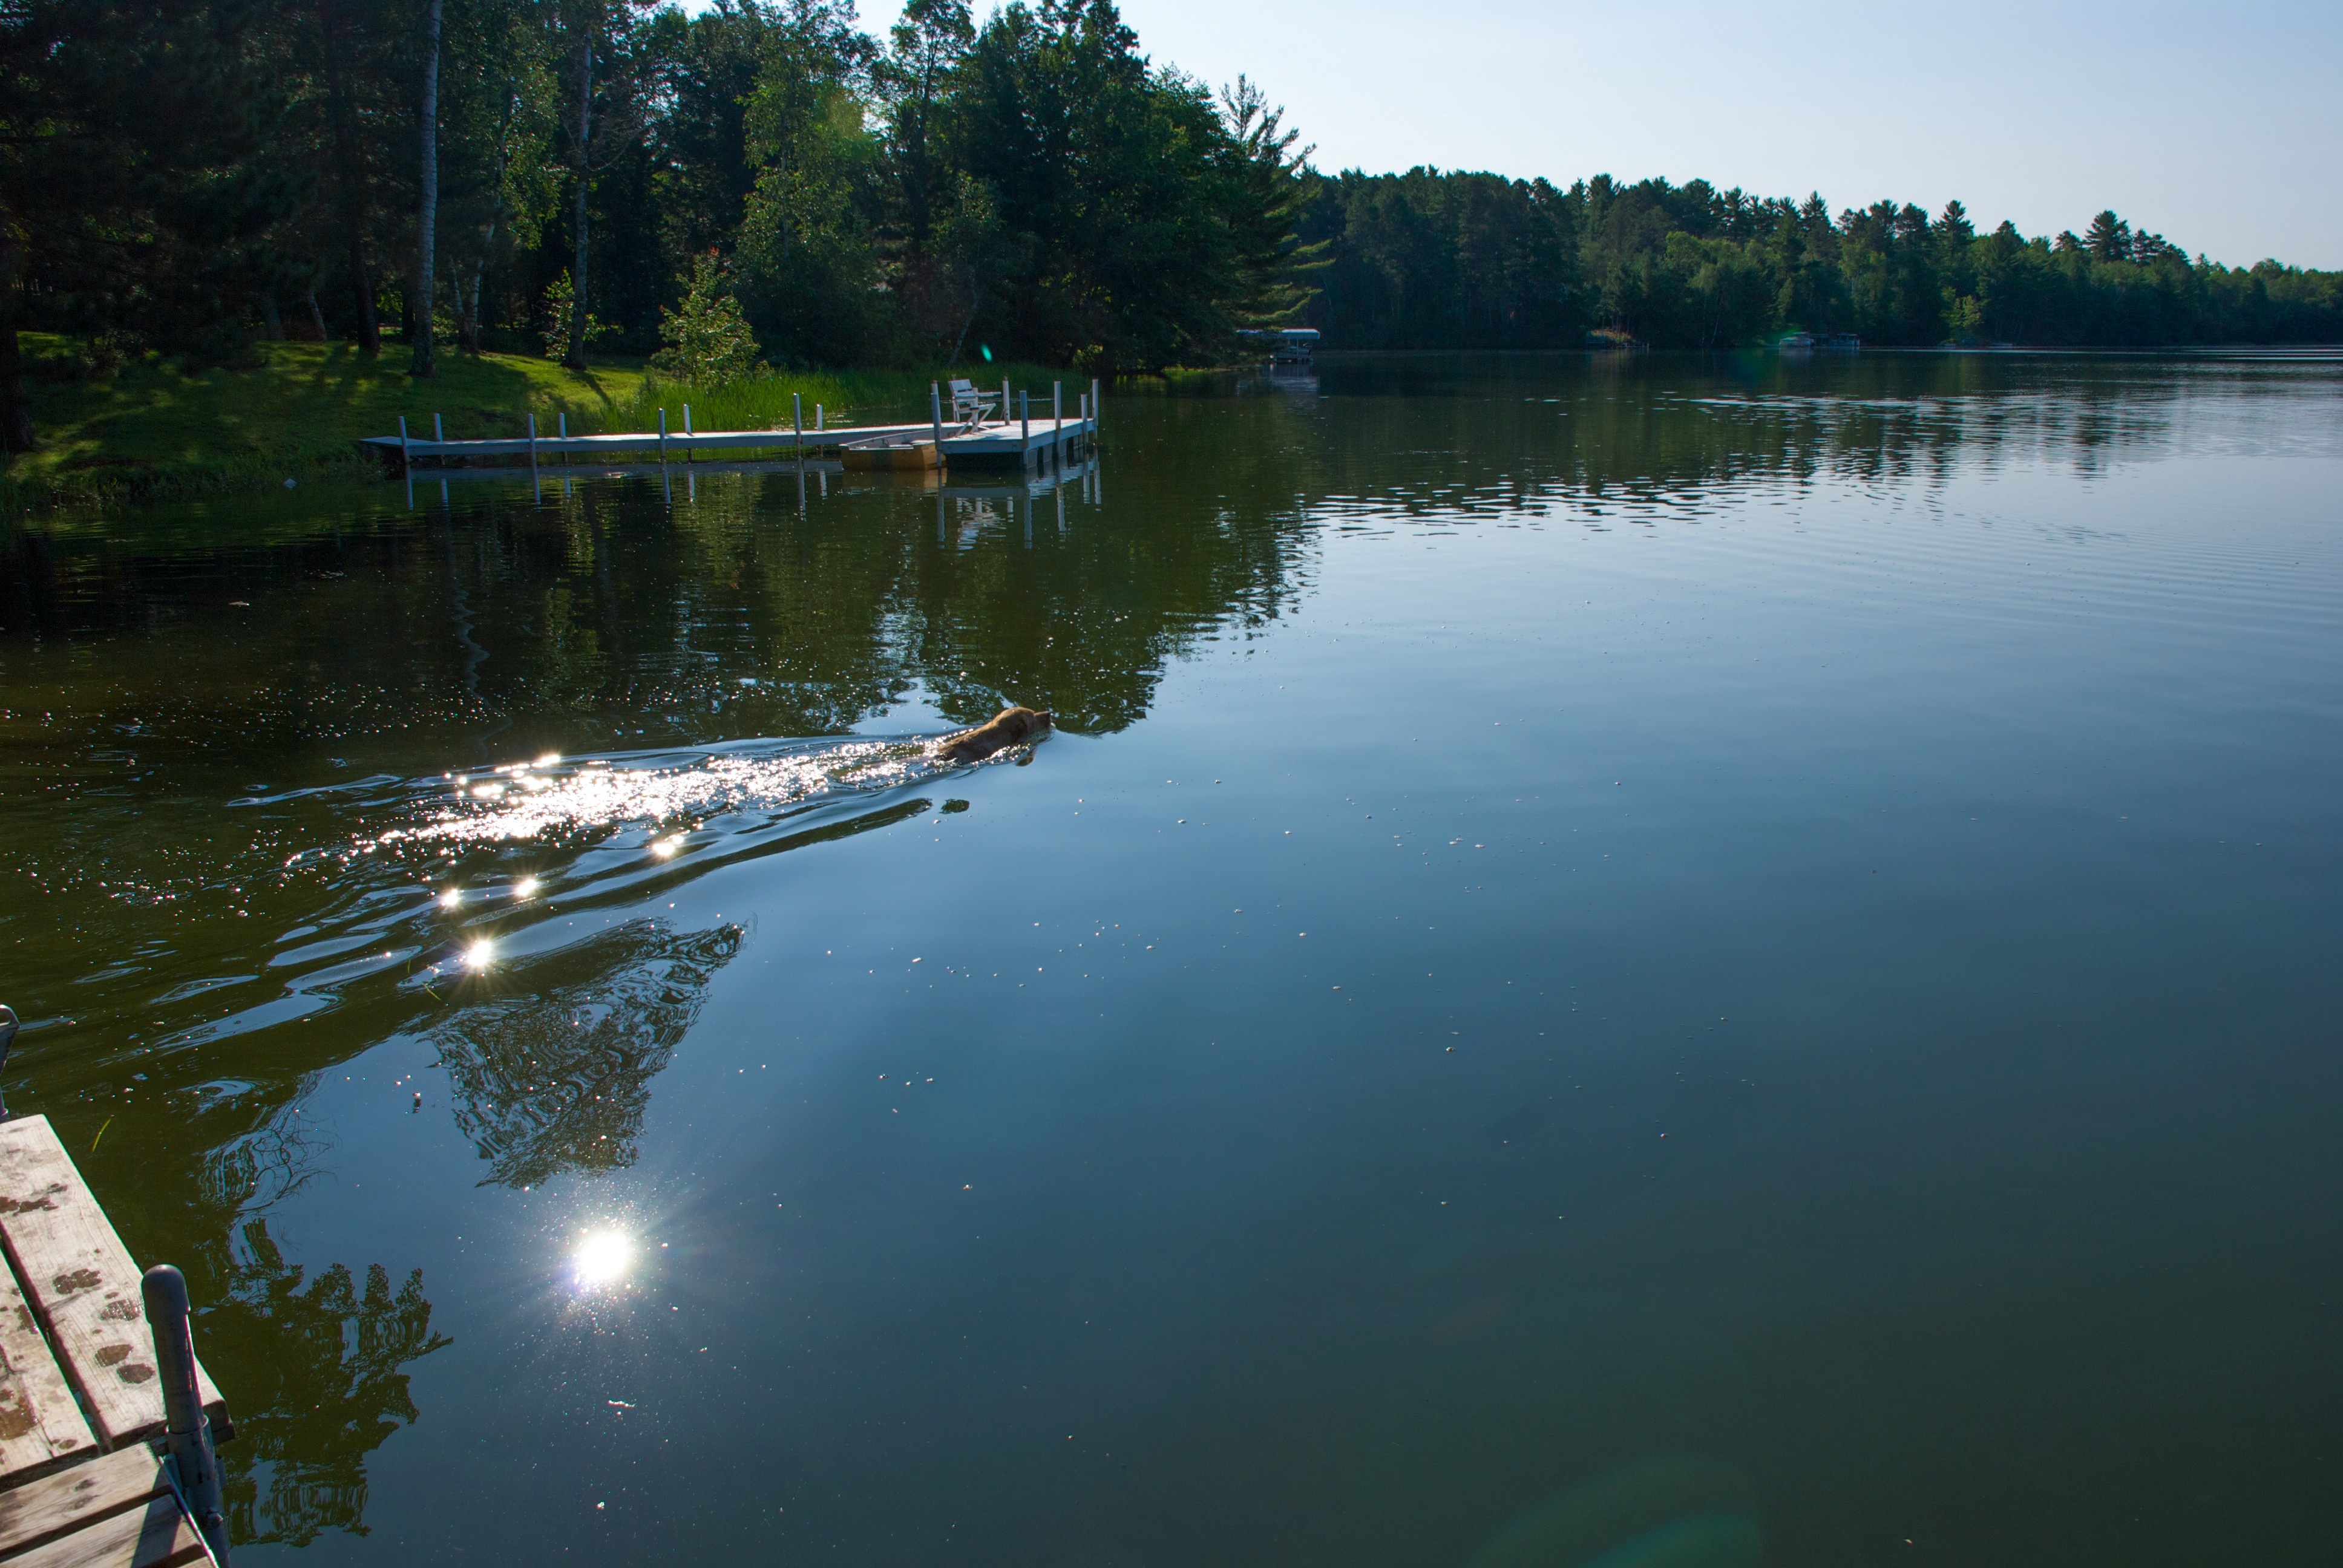
water, lake, river, pond, reflection, vehicle, reservoir, waterway, body of water, boating, fish pond